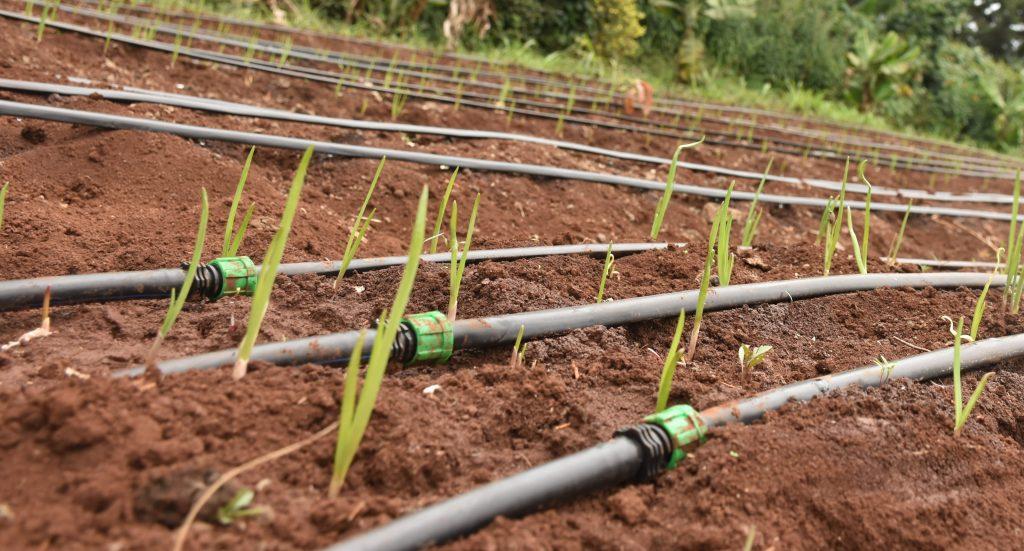
Kilimo cha kuzalisha mbegu bora kinaonekana kwa ustadi kwa kupitia mimea ya kijani kibichi mchanga, iliyopandwa kwa hatua sahihi kila mche ukiwa na nafasi ya kutosha kwa ajili ya kukua vzuri. Miche hii imepandwa kwenye udongo mweusi na wenye rutuba na pembeni kuna mipira ya maji inayosaidia umwagiliaji wa uhakika wa matone.